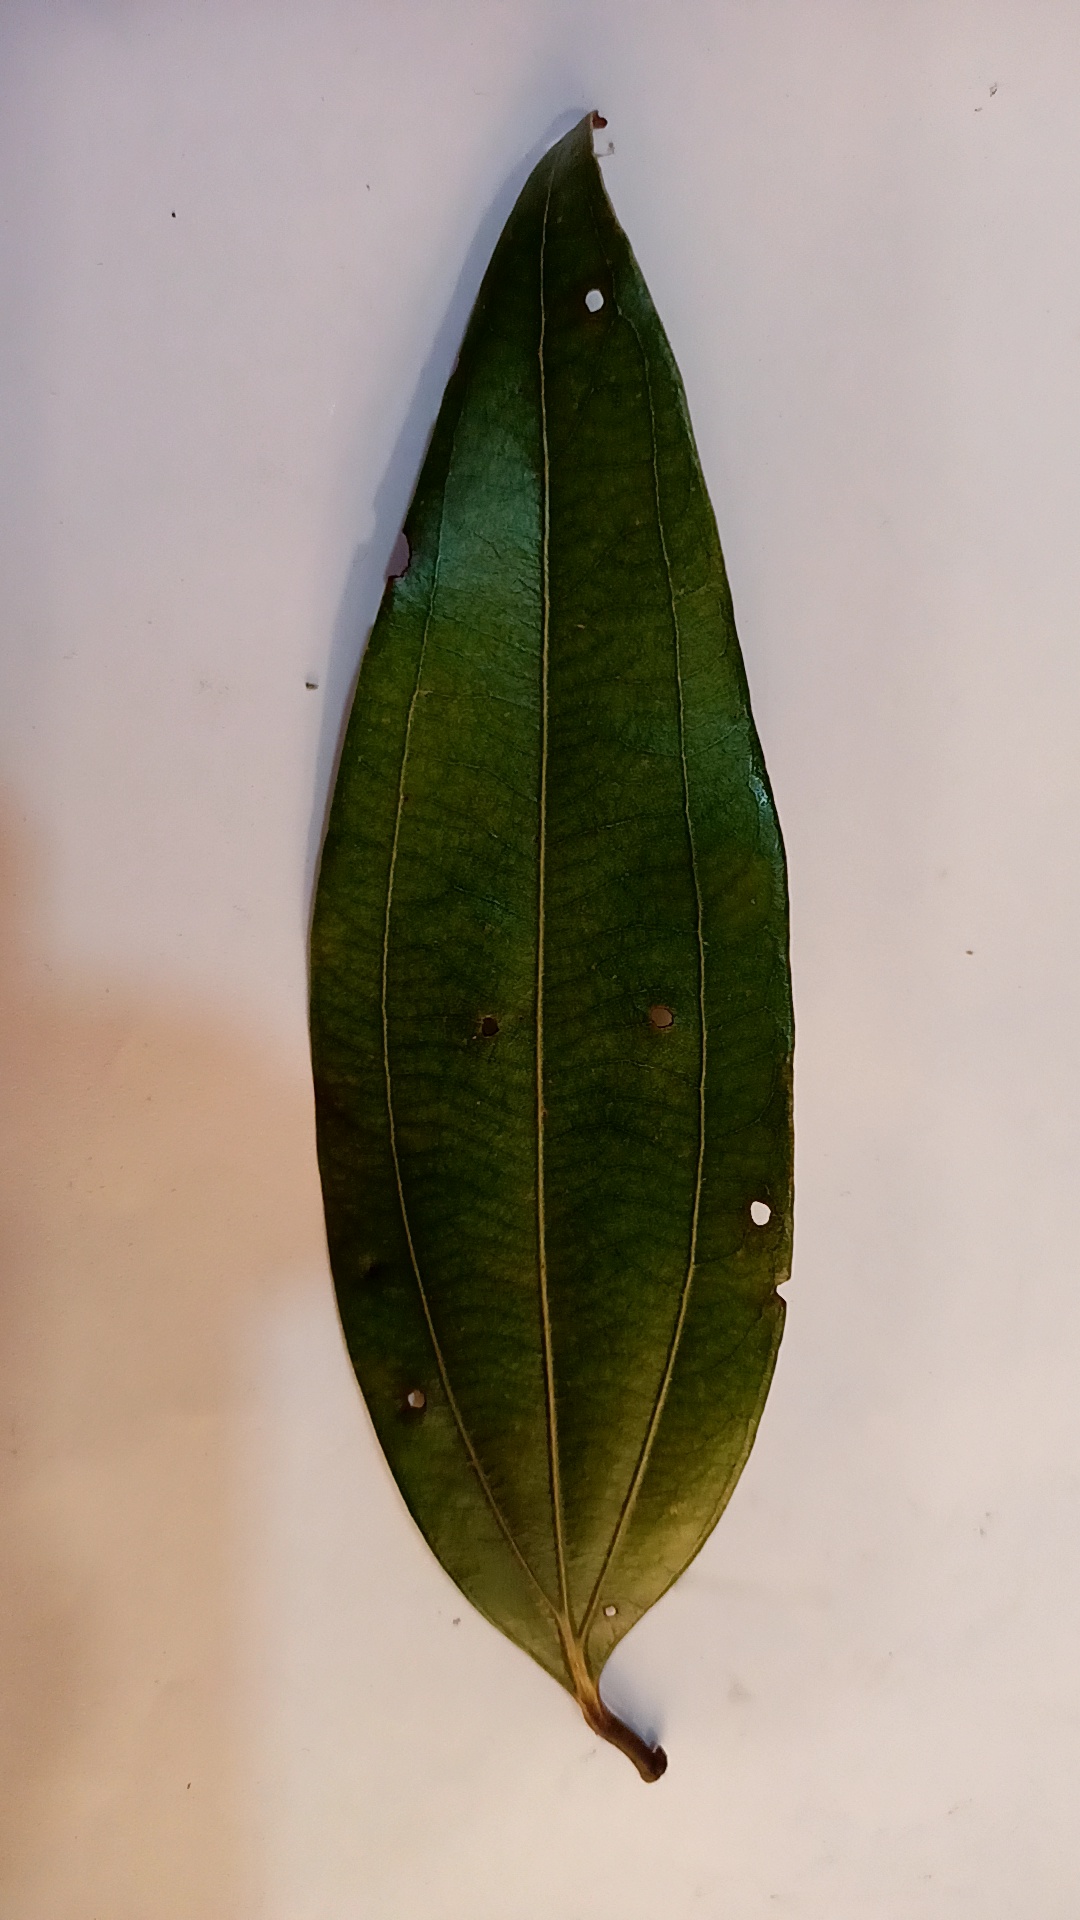
Label: Disease